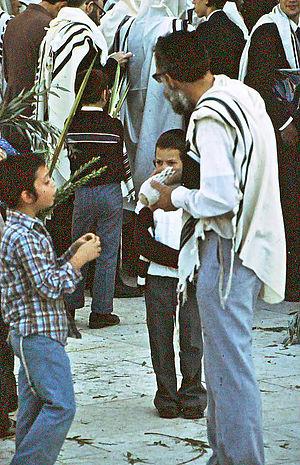
Jérusalem - Mur des Lamentations - les fêtes juives
Souccot, est l'une des trois fêtes de pèlerinage prescrites par la Torah, au cours de laquelle on célèbre dans la joie l'assistance divine reçue par les enfants d'Israël lors de l'Exode et la récolte qui marque la fin du cycle agricole annuel.